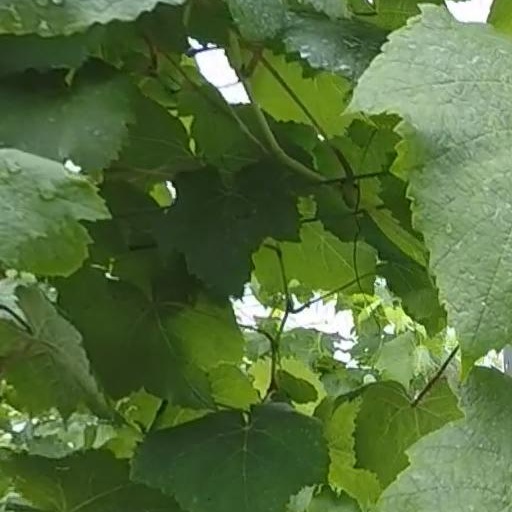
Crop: grape